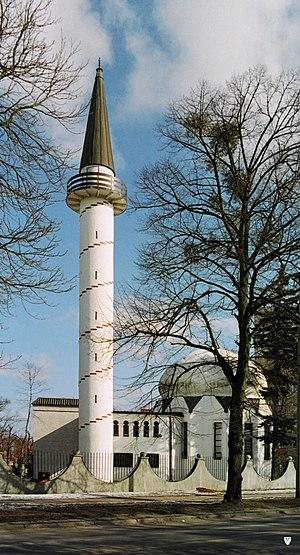
Cet article présente la liste de mosquées de Pologne.